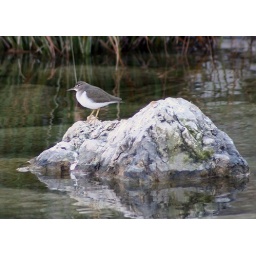
Spotted sandpiper on a rock in the Frio river at the Big Springs Ranch Real Co. Tx.